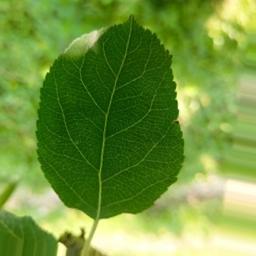
Label: Healthy